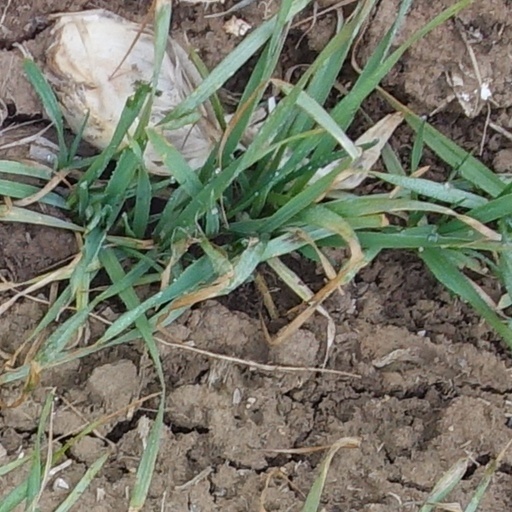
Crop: wheat